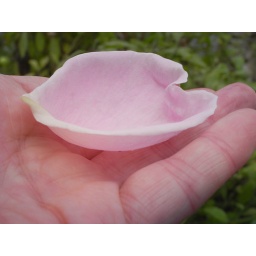
rose petal cup in my hand